An Unsuitable Job for a Woman (TV series)

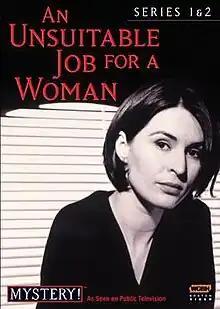

An Unsuitable Job for a Woman is a British television mystery drama series, based upon the 1972 novel of the same name by P.D. James, that starred Helen Baxendale and Annette Crosbie. Two series were produced, each focusing on two separate feature-length dramas, each based in part upon the book of the same name and its 1982 sequel, "The Skull Beneath the Skin". These aired on ITV between 24 October 1997 and 16 May 2001, also airing in the United States on PBS as part of their "Mystery!" series.